United Nations Security Council Resolution 156

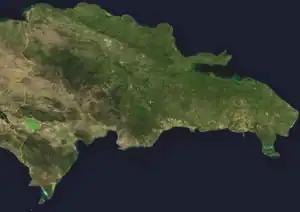
Map of the Dominican Republic

United Nations Security Council Resolution 156, adopted on September 9, 1960, after receiving a report from the Secretary-General of the Organization of American States (OAS) the Council noted its approval regarding the first resolution of the Meeting of Consultations of Ministers of Foreign Affairs of the American Republics whereby an agreement was reached on the application of measures regarding the Dominican Republic.